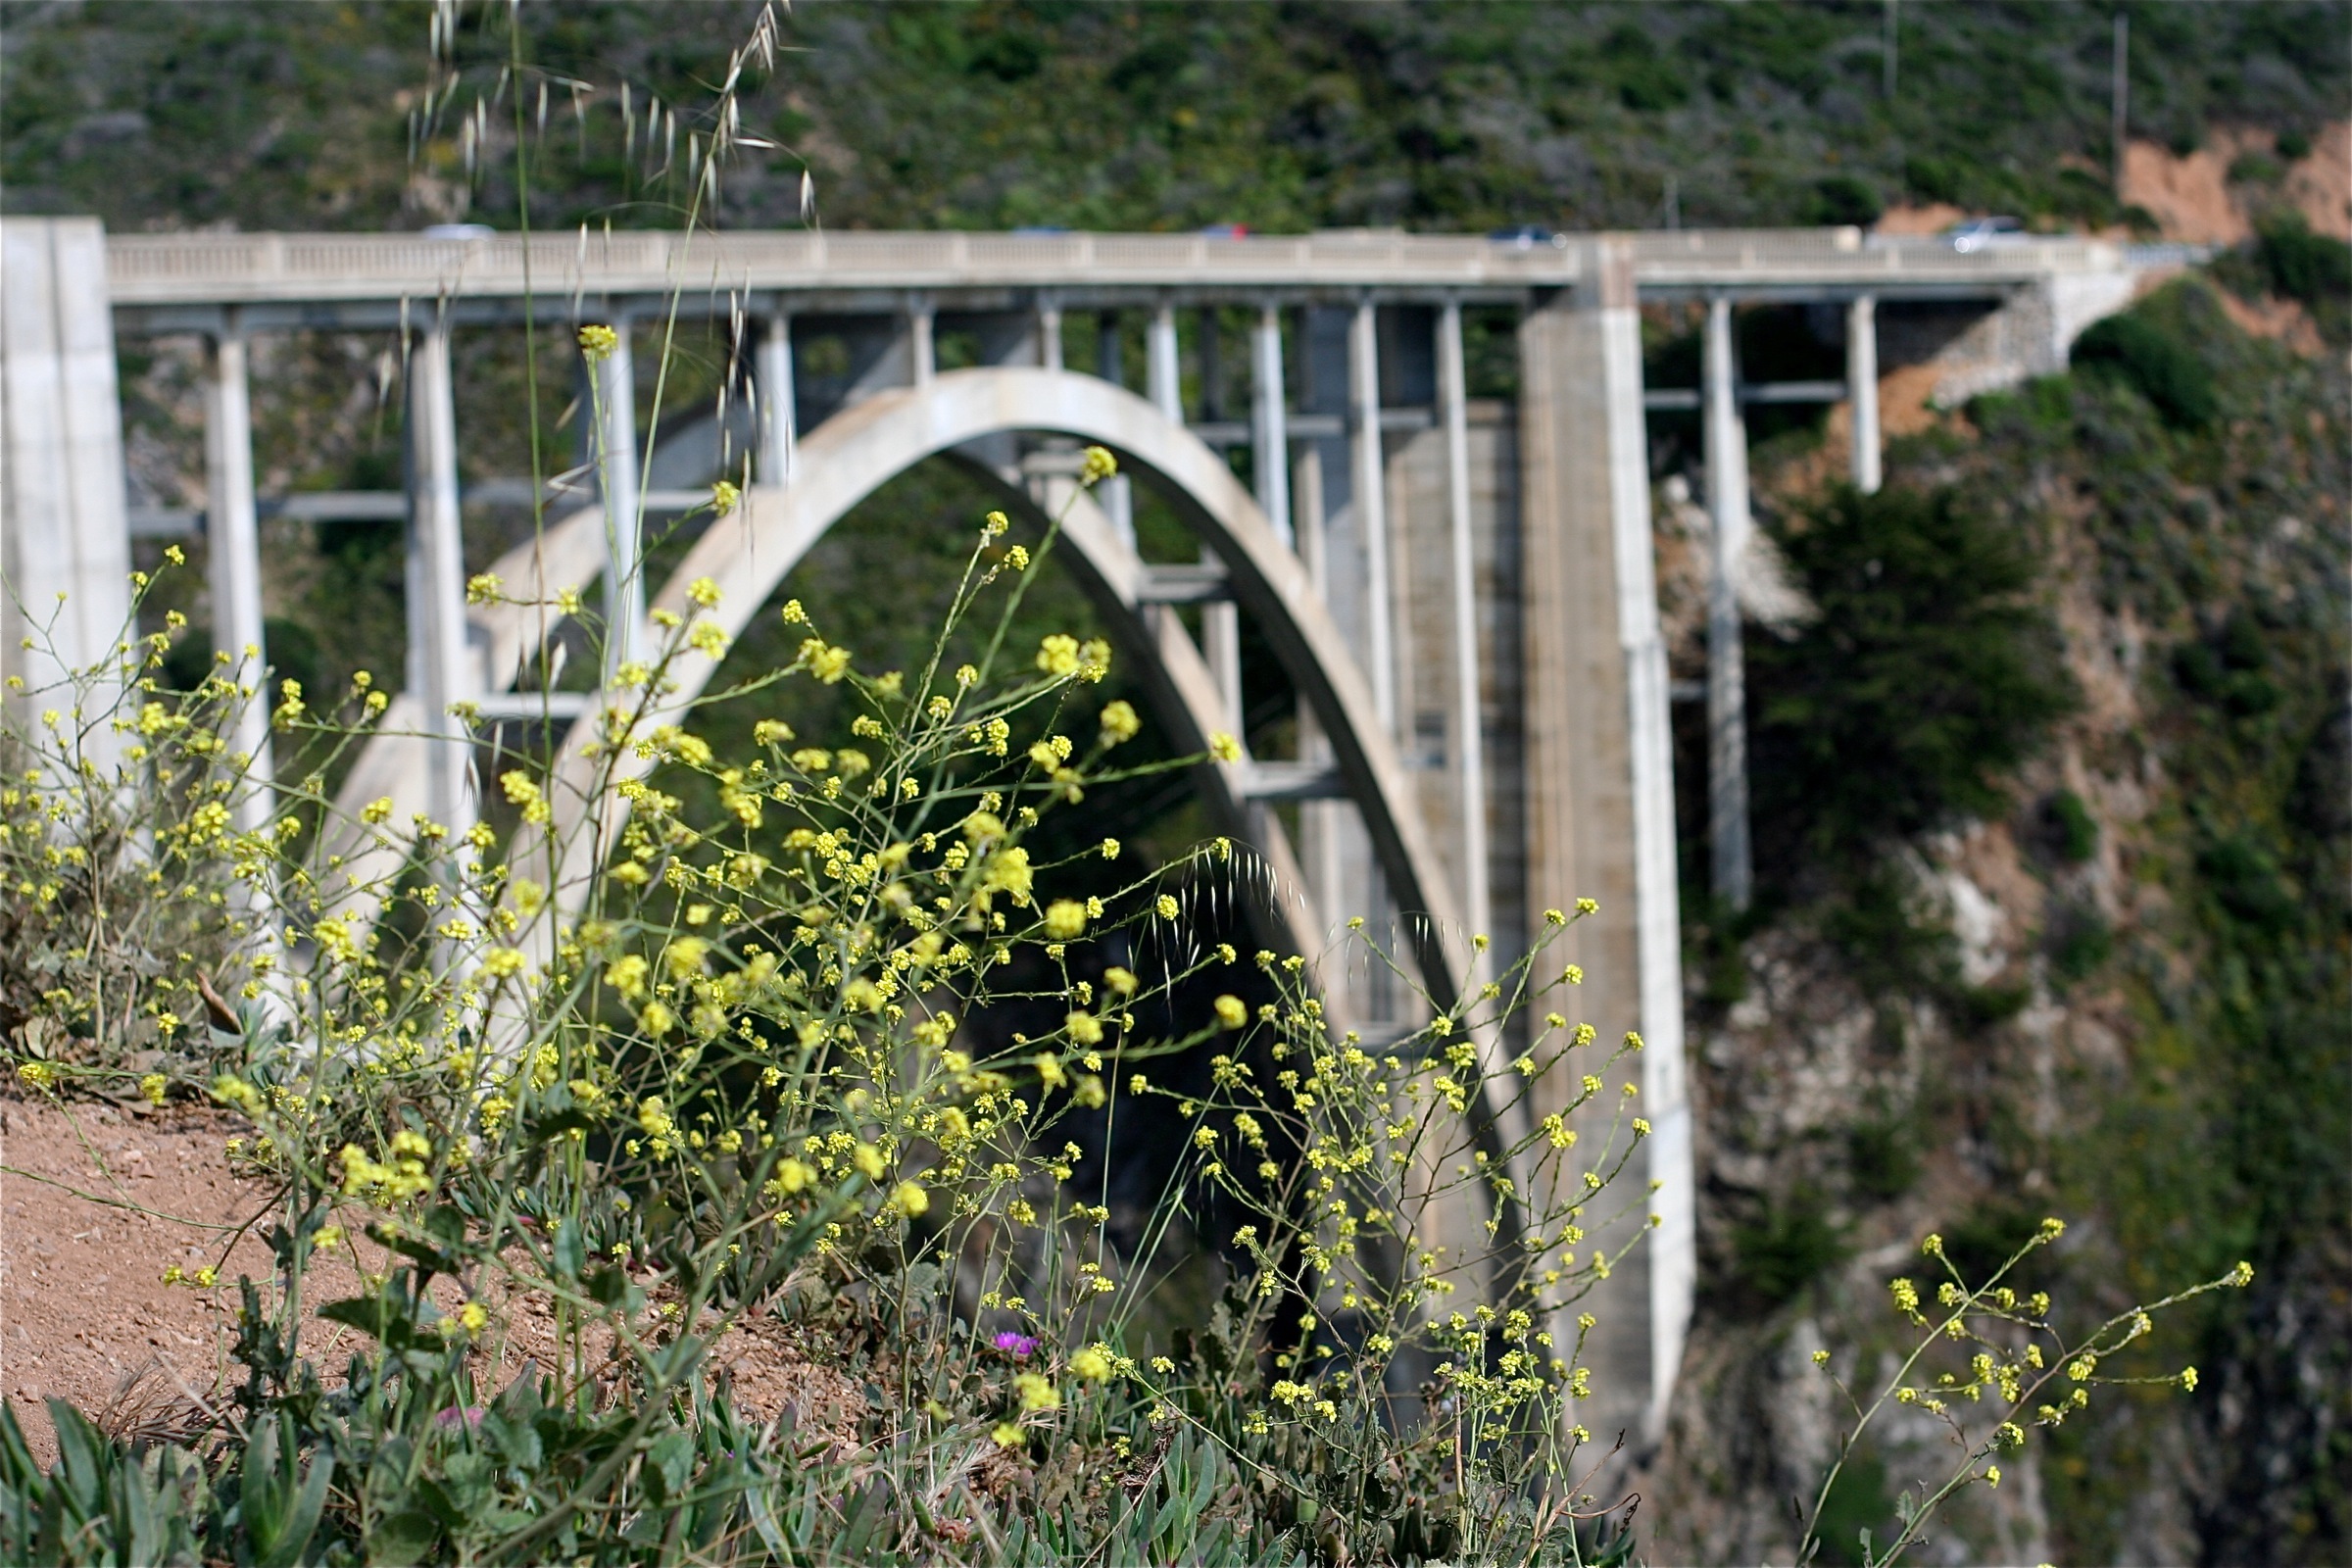
bridge, flower, garden, woodland, bigsur